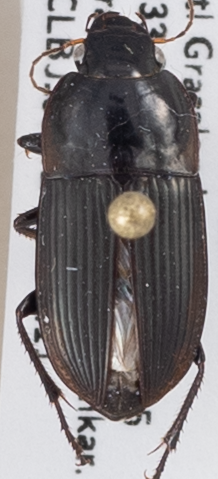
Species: Anisodactylus merula
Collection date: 2018-04-11
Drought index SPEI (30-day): -0.524
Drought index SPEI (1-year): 0.17
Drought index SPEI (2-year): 1.106